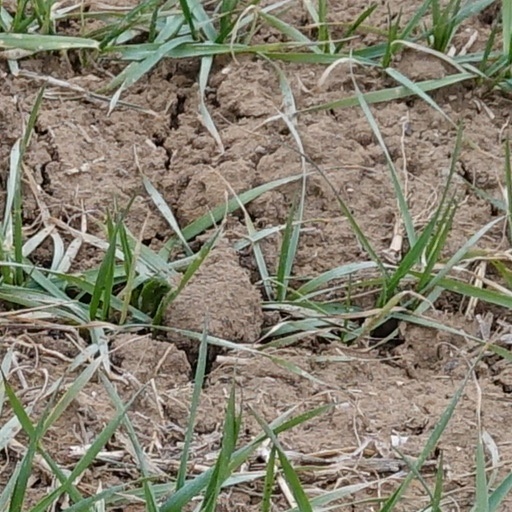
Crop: wheat